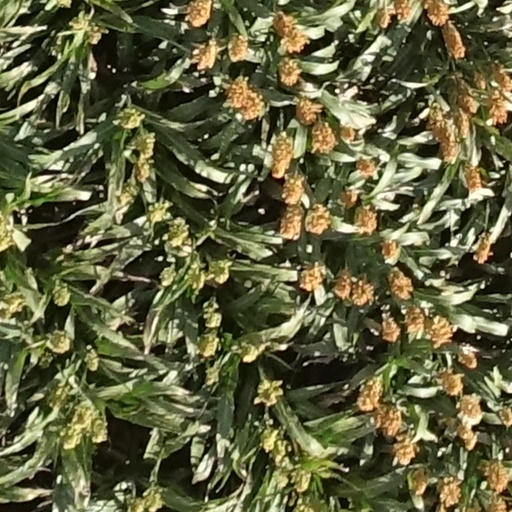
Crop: sorghum